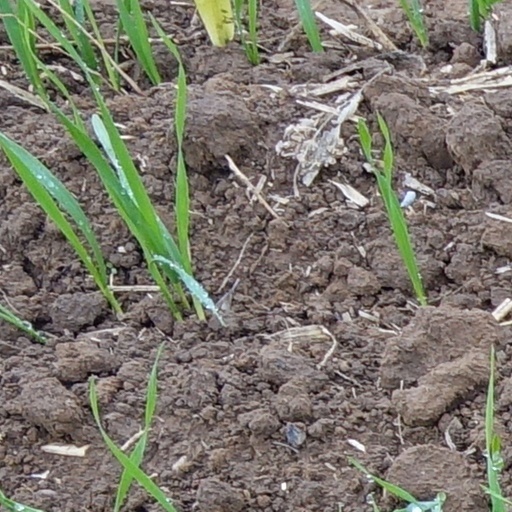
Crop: wheat